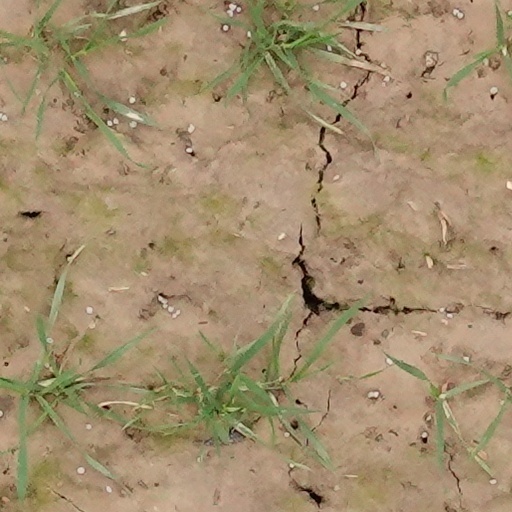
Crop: wheat